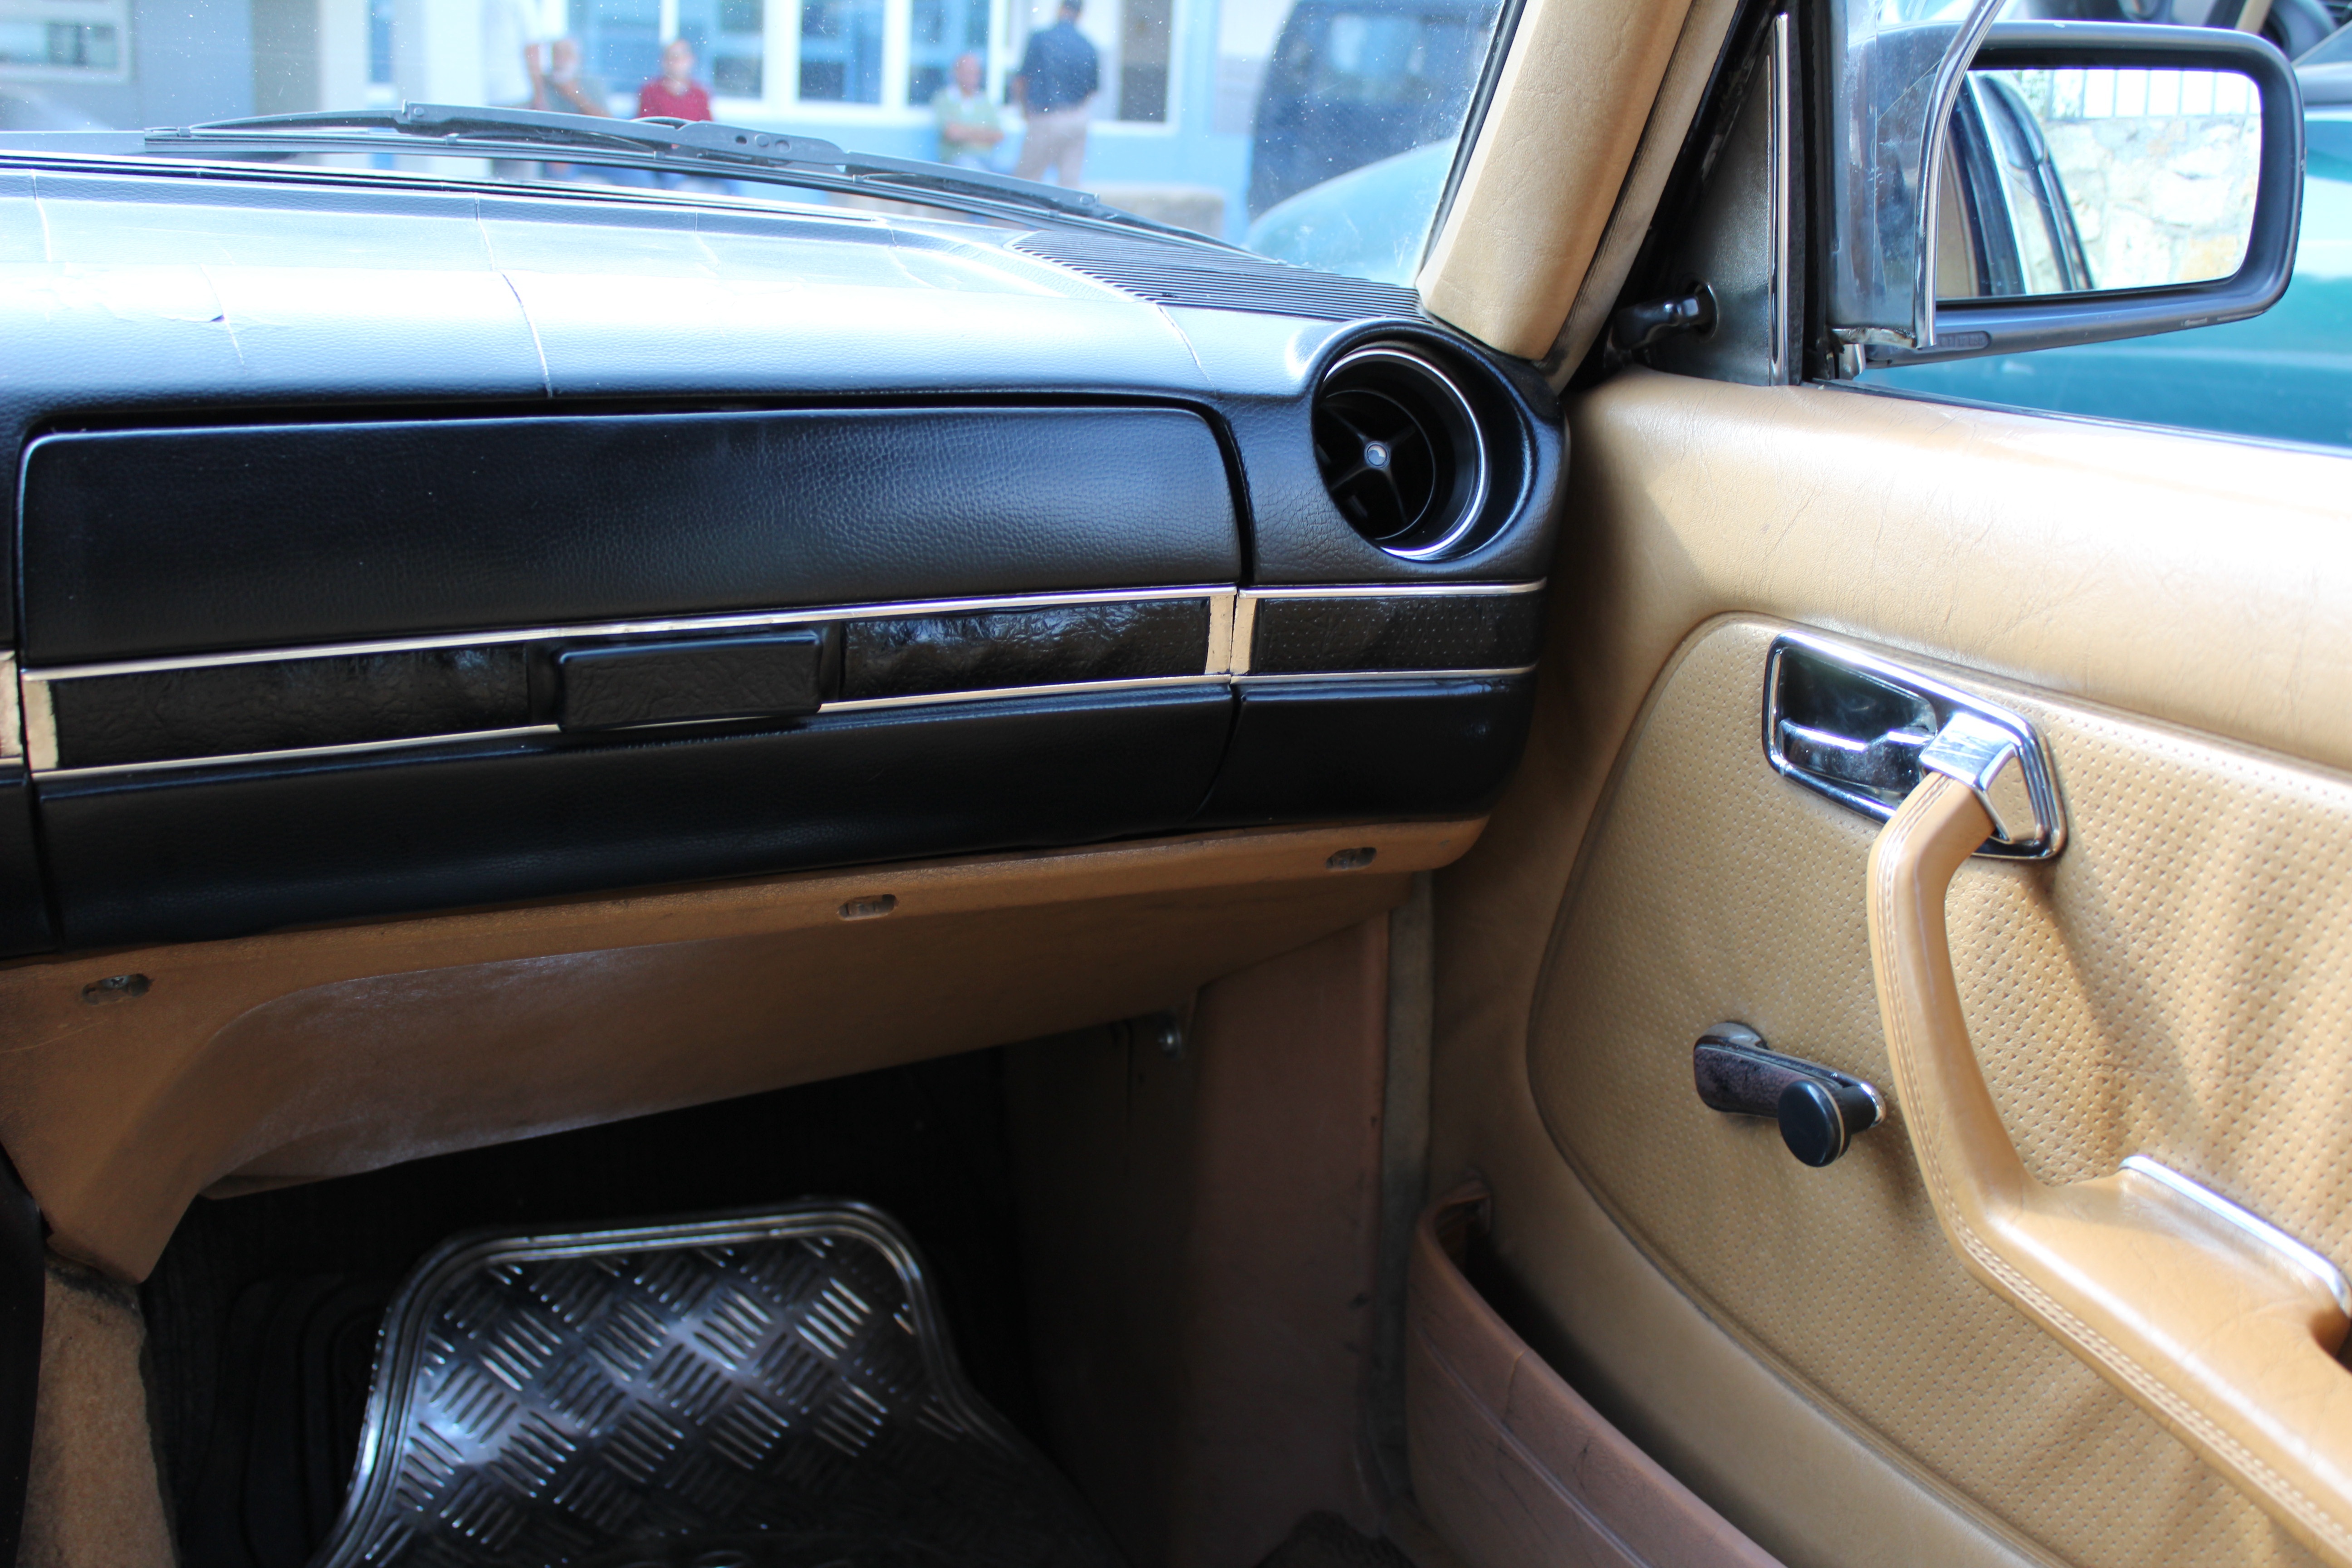
car, vintage, wheel, automobile, jeep, transportation, transport, vehicle, auto, steering wheel, bumper, luxury, rim, motor, sedan, mercedes, benz, sport utility vehicle, land vehicle, automobile make, automotive exterior, luxury vehicle, compact sport utility vehicle